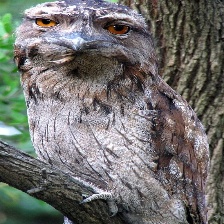
Species: TAWNY FROGMOUTH
Scientific name: PODARGUS STRIGOIDES